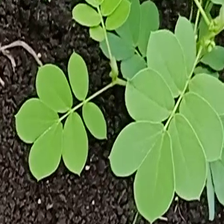
Weed species: Sicklepod_(Senna obtusifolia)